Rizgar Mohammed Amin

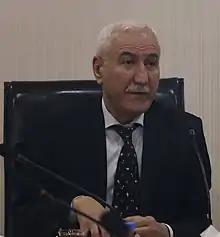
Rizgar Mohammed Amin

Rizgar Mohammed Amin (born 1957) is the former chief judge of the Iraqi Special Tribunal's Al-Dujail trial. He is the only judge whose name was revealed on the trial's opening on 19 October 2005, the names of the other four judges and all but two of his four colleagues faces not allowed to be shown during the televised portions of the trial.(Telegraph.co.uk – 12:30AM GMT 15 January 2006)